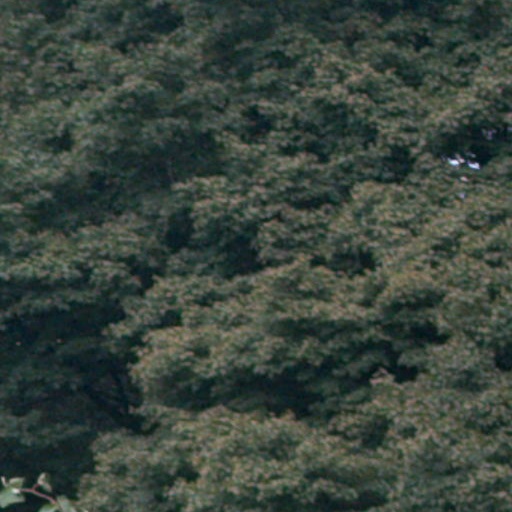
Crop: cassava